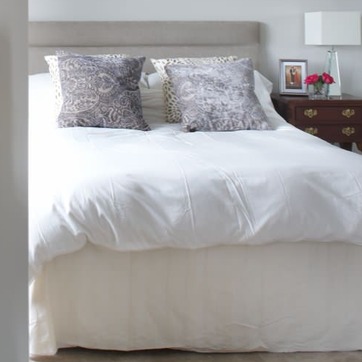
Material: fabric